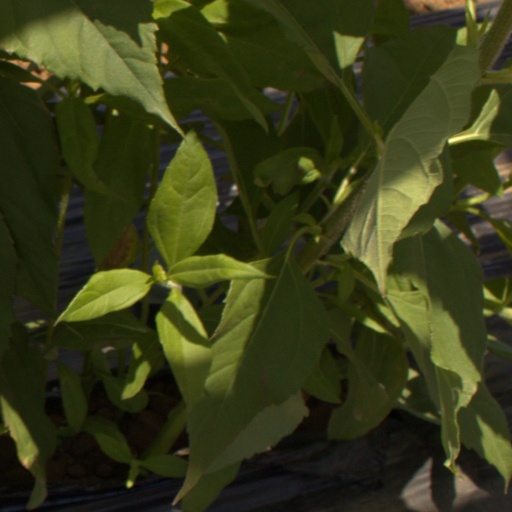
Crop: Jerusalem artichoke